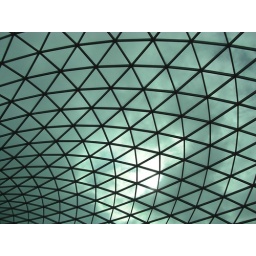
the glass roof in the British Museum, just before a summer storm